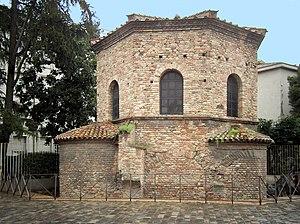
Le baptistère des Ariens, à Ravenne, fut édifié par le roi des Ostrogoths, Théodoric l’Amale au tournant des Vᵉ et VIᵉ siècles. Les Goths, comme d'autres peuples germaniques, avaient embrassé le christianisme sous la forme prêchée par Arius et considérée comme hérétique à la suite des premiers conciles œcuméniques. Le baptistère devait donc permettre aux Ariens de disposer de leur propre lieu, tout comme les autochtones auxquels était réservé le baptistère des Orthodoxes.